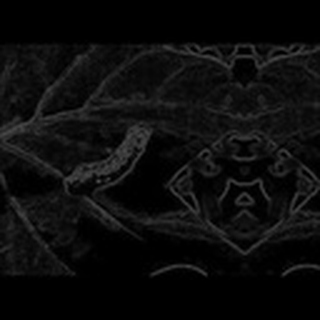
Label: cotton_army_worm